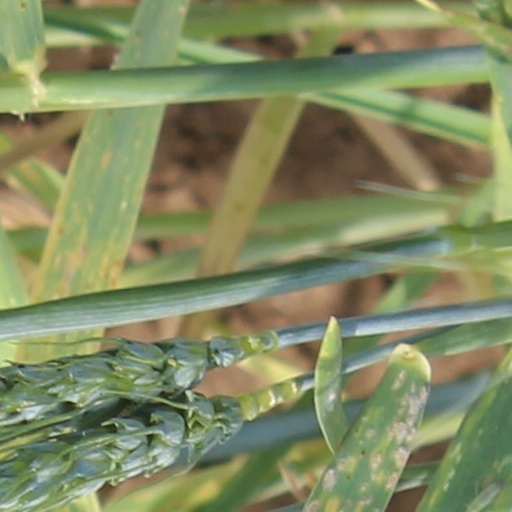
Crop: wheat